Henry Wellcome

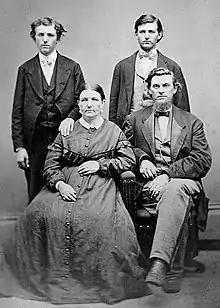
Wellcome family portrait, c. 1875–1877. Henry standing left. Unknown photographer. The Wellcome Collection, London

Wellcome was born in a frontier log cabin in what would later become Almond, Wisconsin, to Rev. S. C. Wellcome, an itinerant missionary who travelled and preached in a covered wagon, and Mary Curtis Wellcome. He had an early interest in medicine, particularly marketing. His first product, at the age of 16, was invisible ink (in fact just lemon juice), which he advertised in the Garden City (MN) Herald. He had a strict religious upbringing, particularly with respect to the temperance movement. His father was a strong member of the Second Adventist Church. He was a freemason.